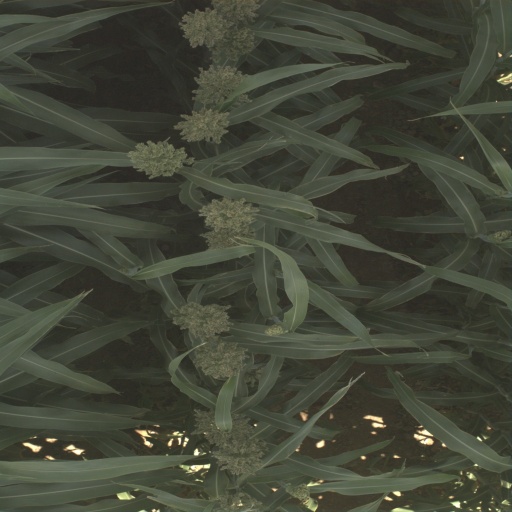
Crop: sorghum